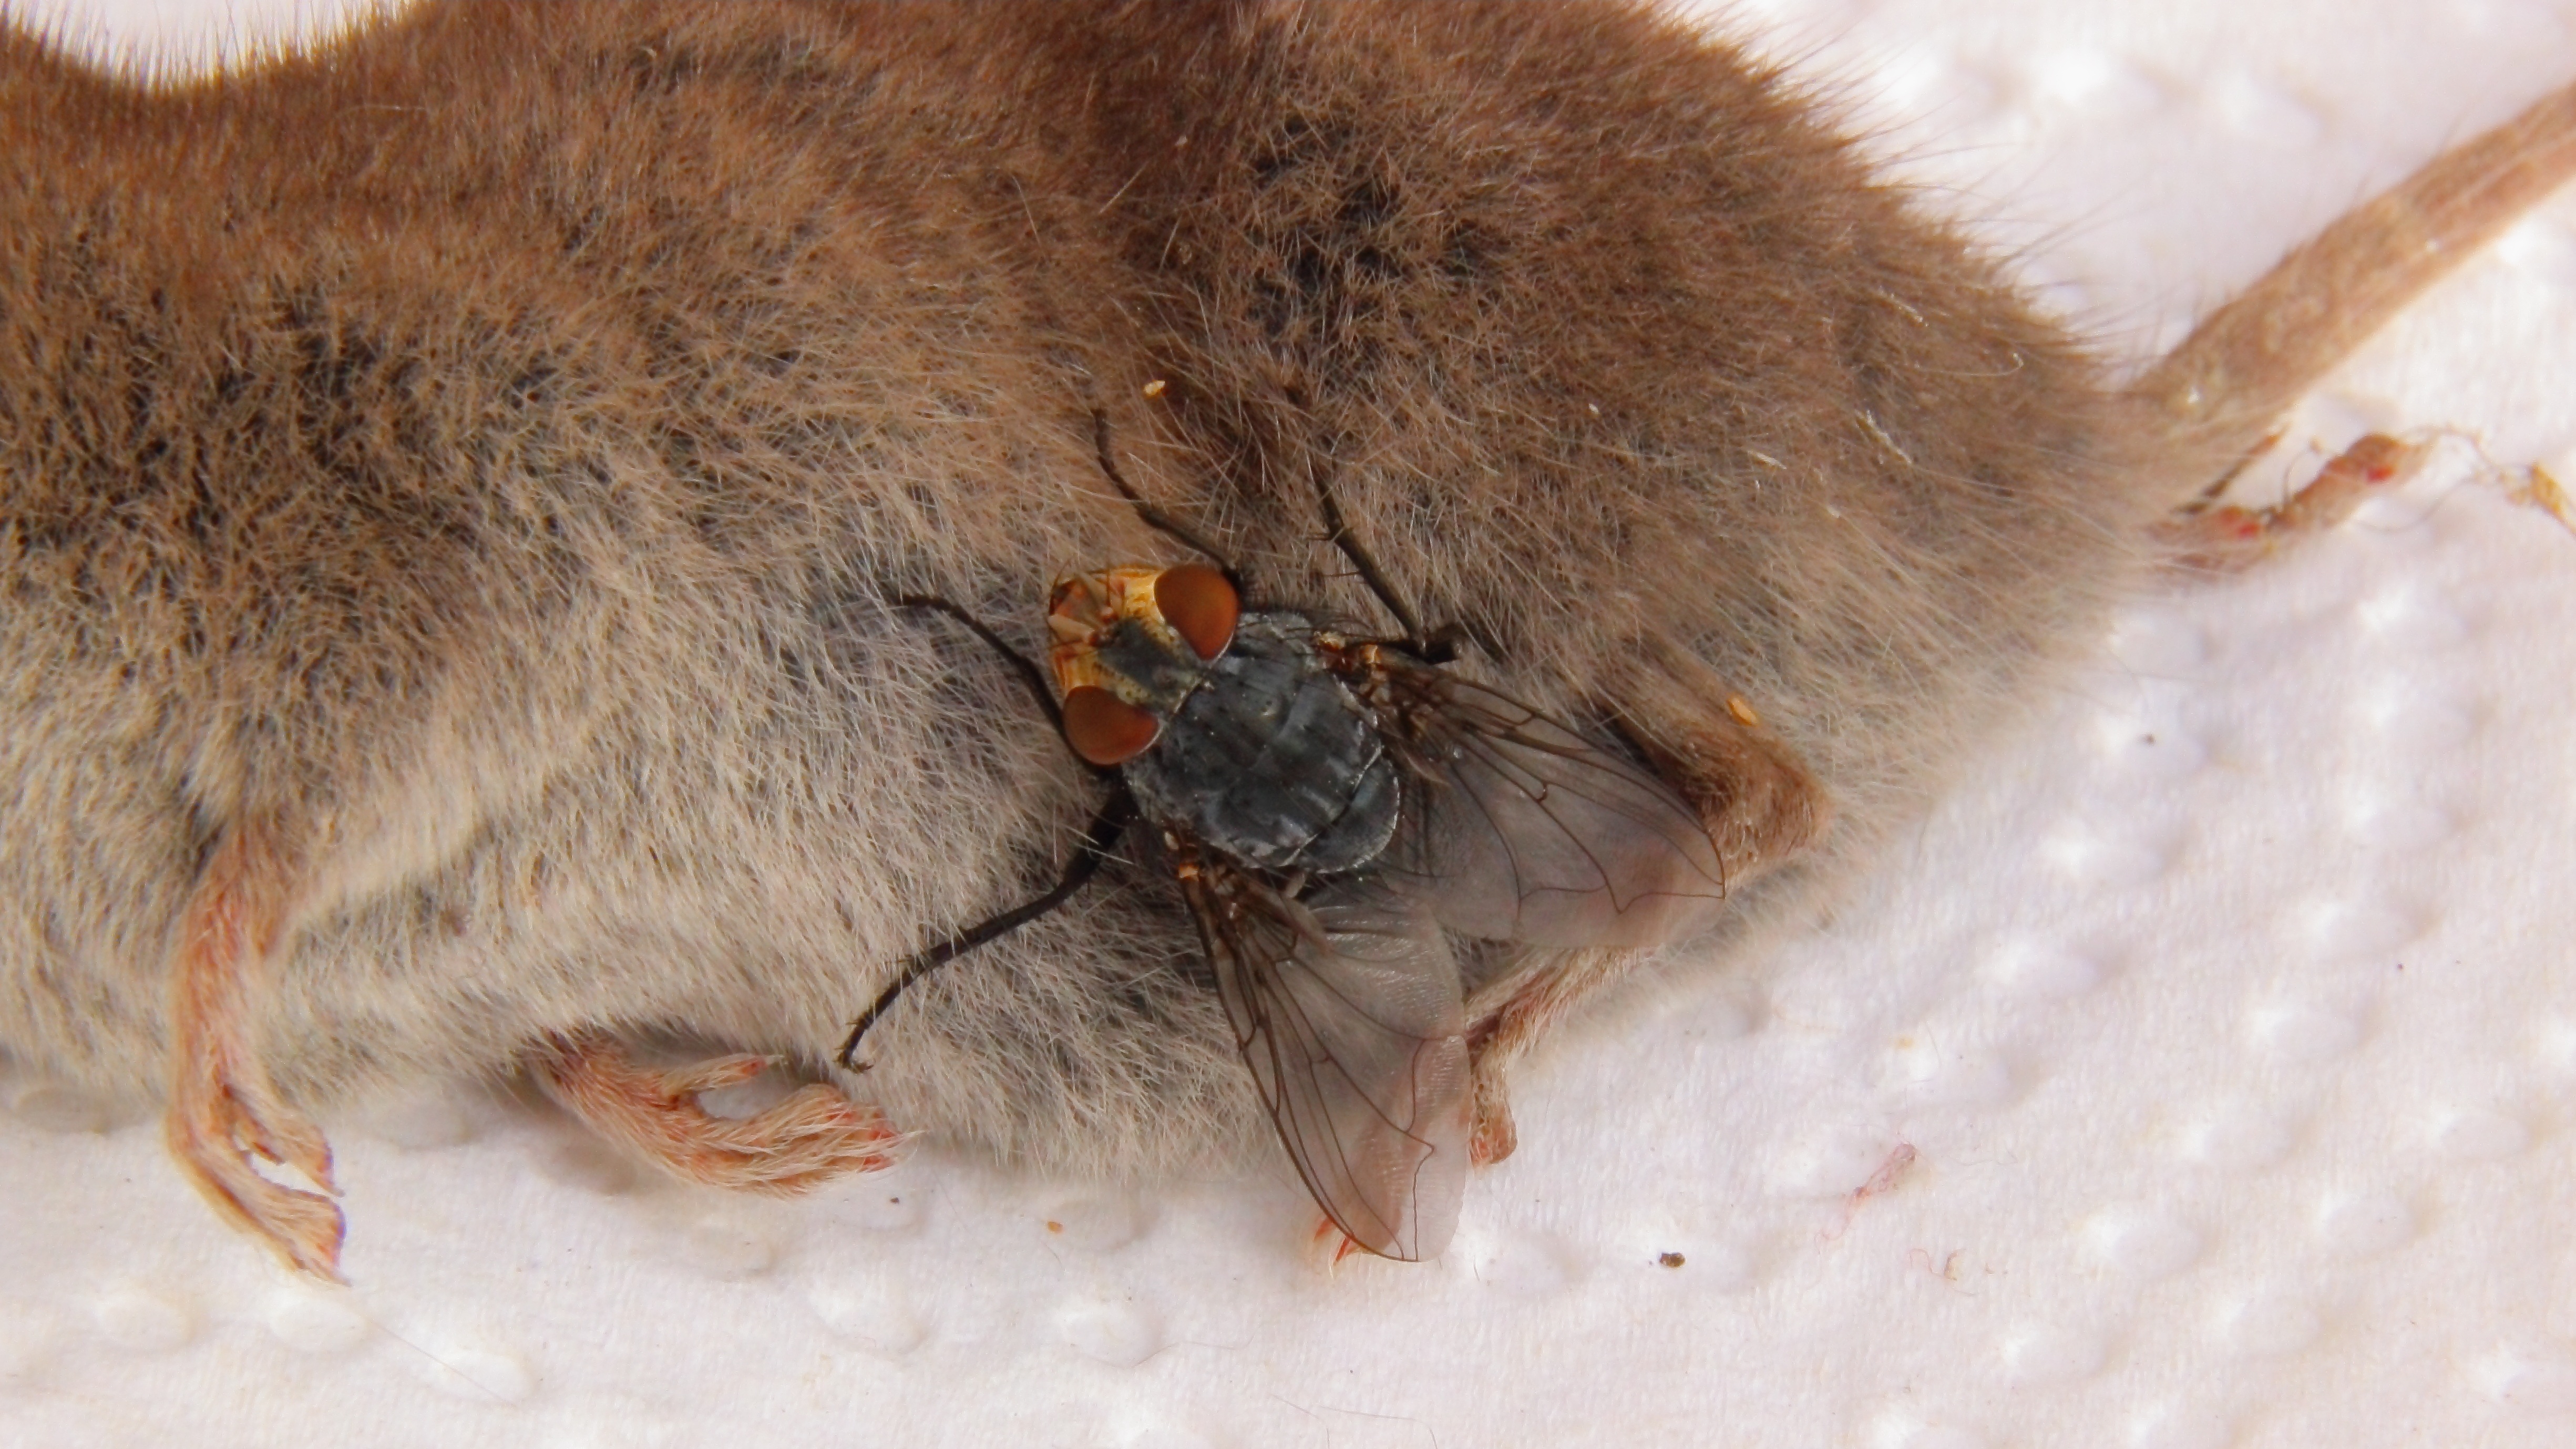
mouse, animal, fly, wildlife, mammal, dead, fauna, close up, vertebrate, pest, housefly, carcass, shrew, muridae